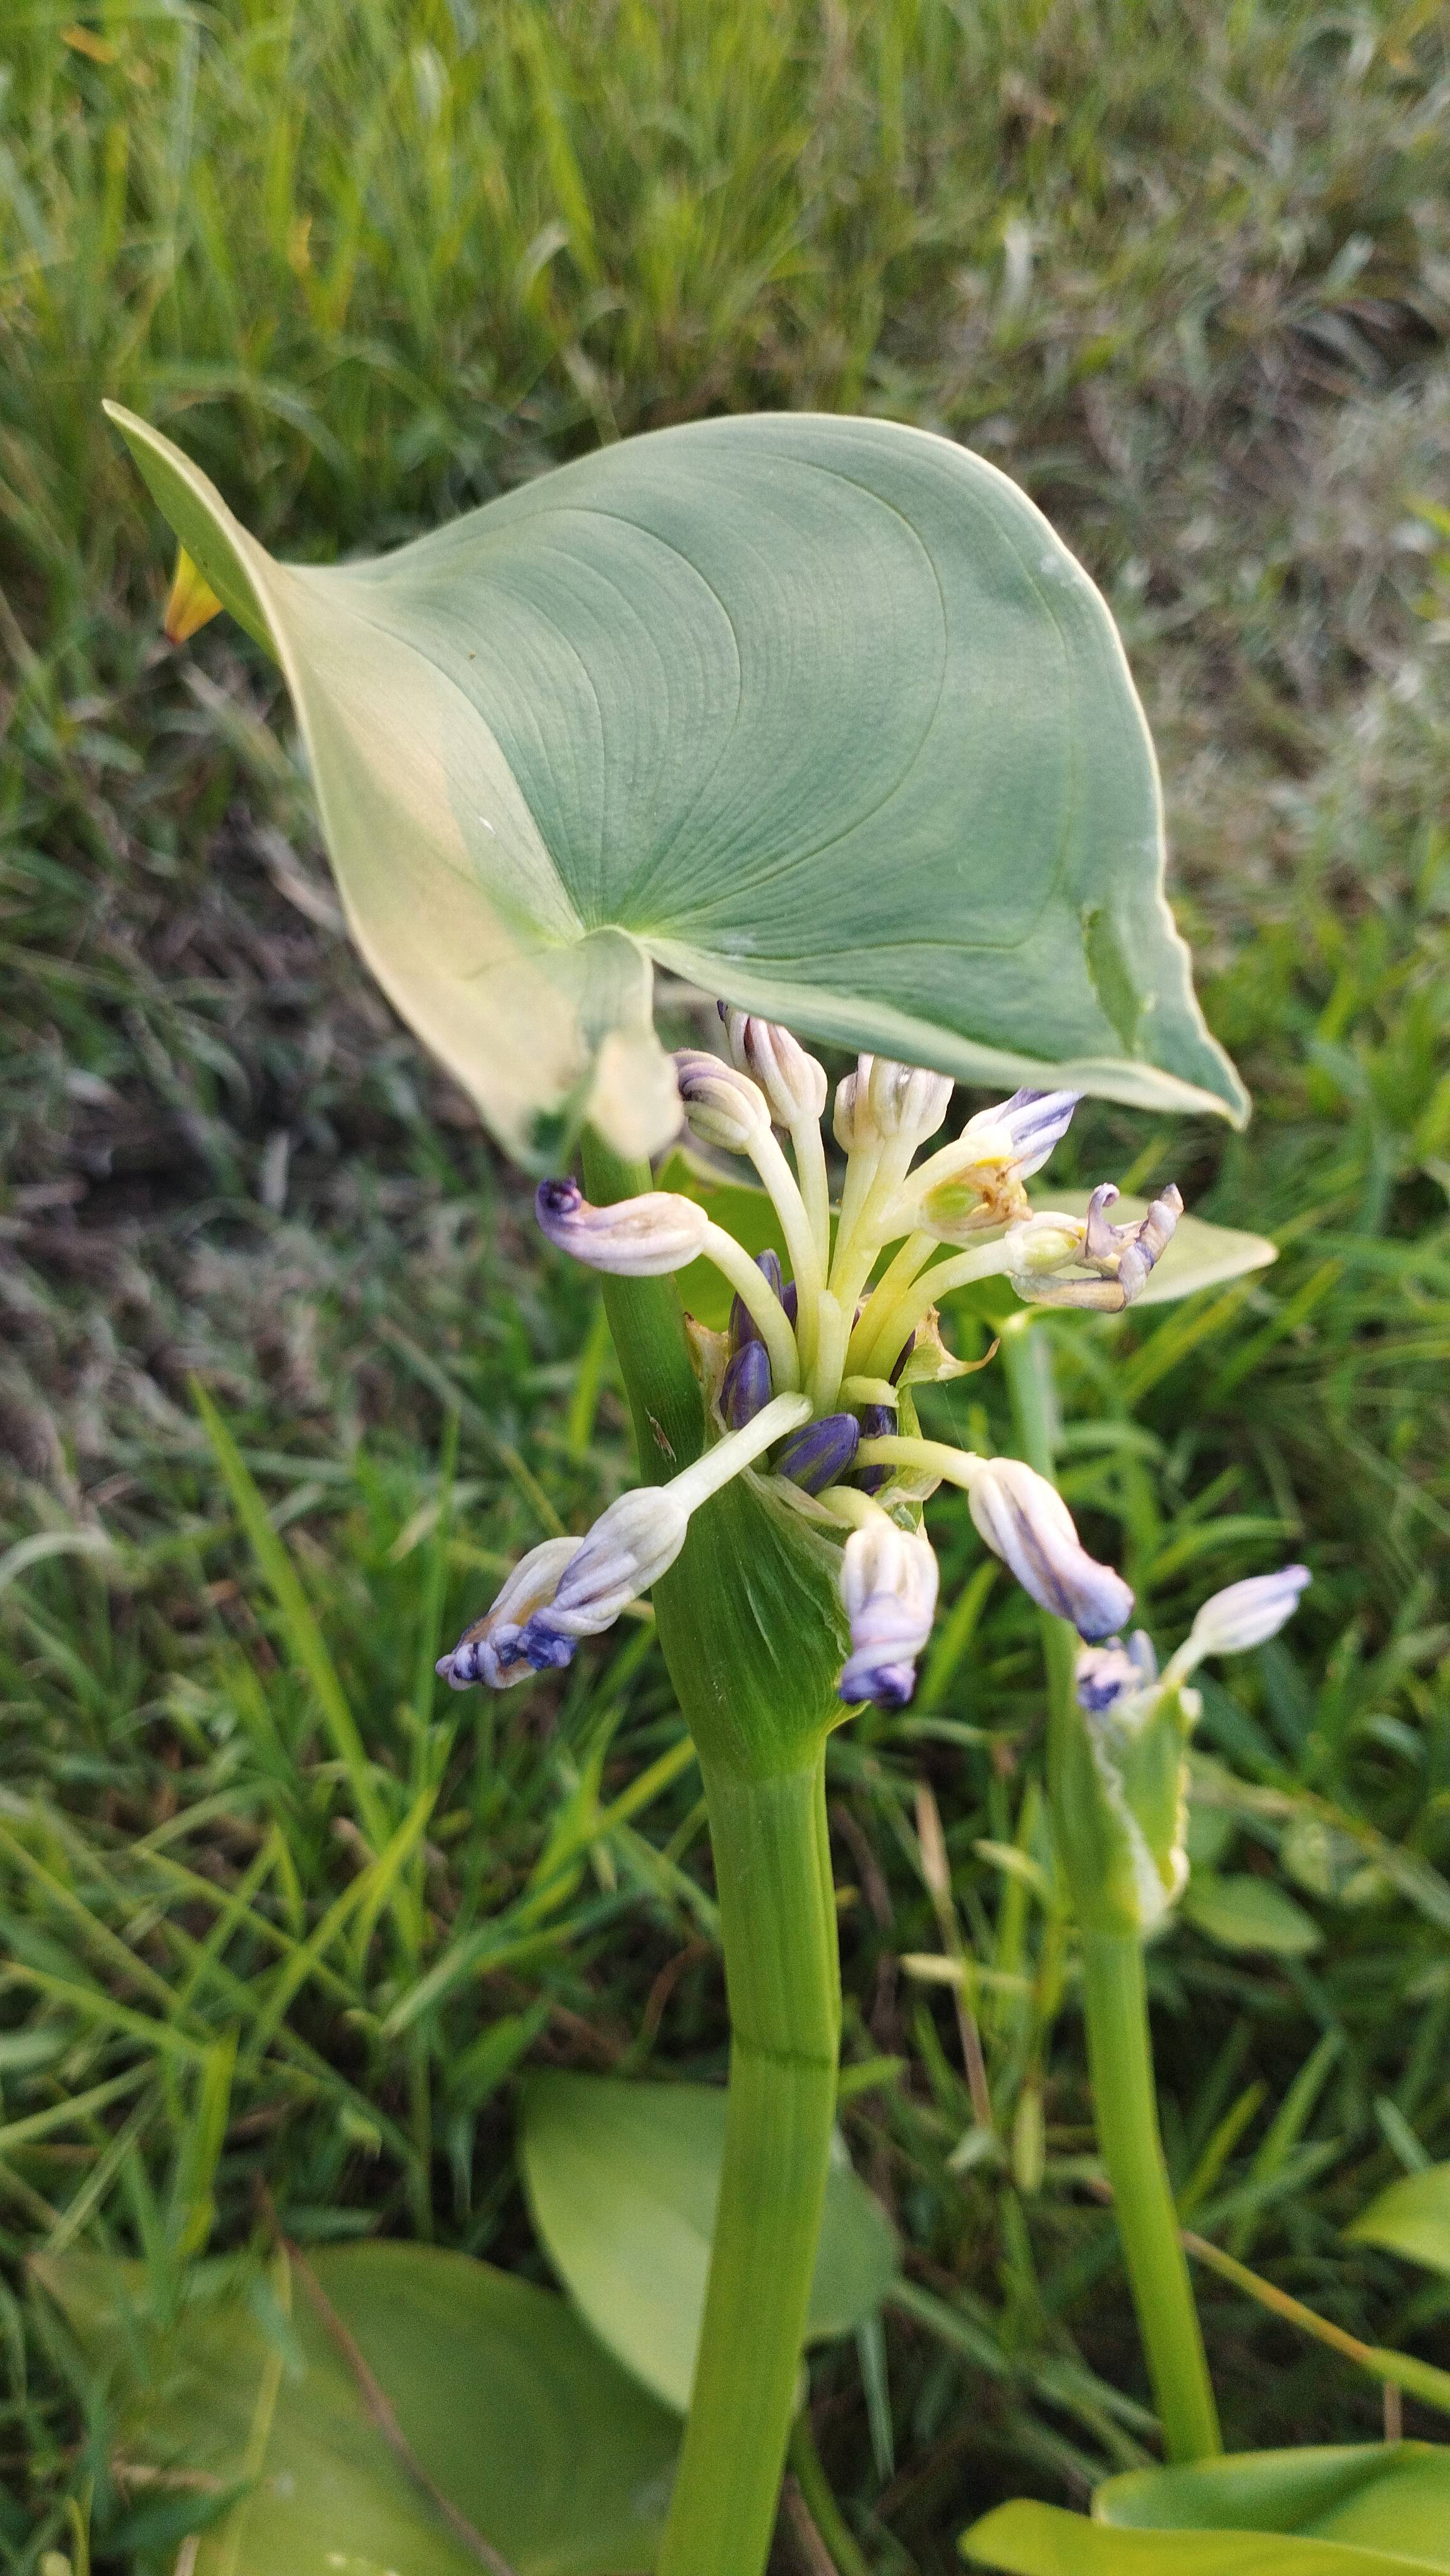
Species: Heartleaf False Pickerelweed (Monochoria korsakowii)